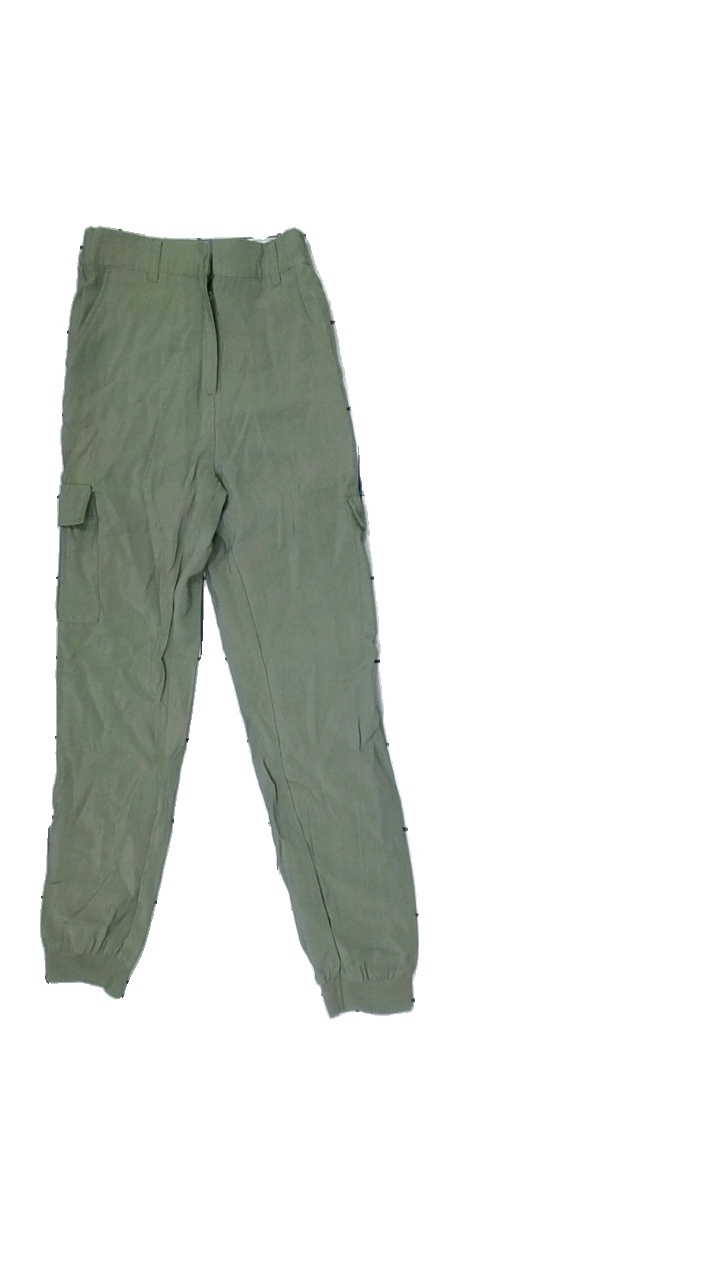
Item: Trousers (Children)
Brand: Lindex
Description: green  trousers with pockets
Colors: Green
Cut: Regular
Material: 100% Viscose
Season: All
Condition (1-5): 5
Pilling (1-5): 5
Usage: Reuse
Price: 50-100